Robert W. H. Everett

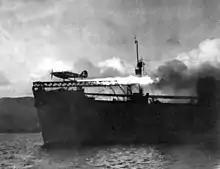
Test launch of a Hurricane from a CAM ship at Greenock, Scotland, 31 May 1941

Everett joined the Royal Naval Volunteer Reserve and Fleet Air Arm in October 1940 and served with 760 Naval Air Squadron at HMS "Heron", Yeovilton. Later he volunteered for 804 Naval Air Squadron, which for a time supplied pilots for fighter catapult ships and CAM ships. While he was on HMS "Maplin", a "Condor" was sighted on 1 August 1941 and Everett's Hawker Hurricane was launched. After a hard fight, the "Condor" was shot down with Everett's last shots (""By this time I had reached the starboard bow and three machine guns opened up as well as the forward cannon. I did a quick turn to port and opened up just abaft the beam I fired five second burst at this range and my guns were empty""). He managed to ditch near to HMS "Wanderer" which was escorting the nearby convoy, SL.81. Everett was awarded the DSO for this action.